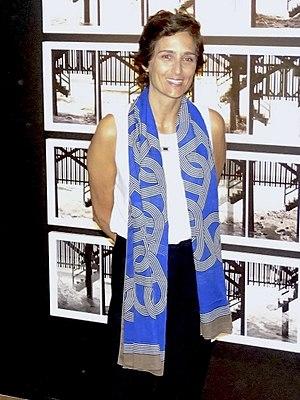
Alexandra Hedison est une photographe et ancienne actrice américaine.